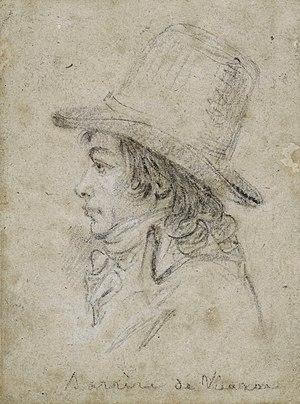
Croquis de Bertrand Barère de Vieuzac.
Bertrand Barère dit Barère de Vieuzac, né le 10 septembre 1755 à Tarbes, où il est mort le 13 janvier 1841, est un homme politique de la Révolution française et juriste français.